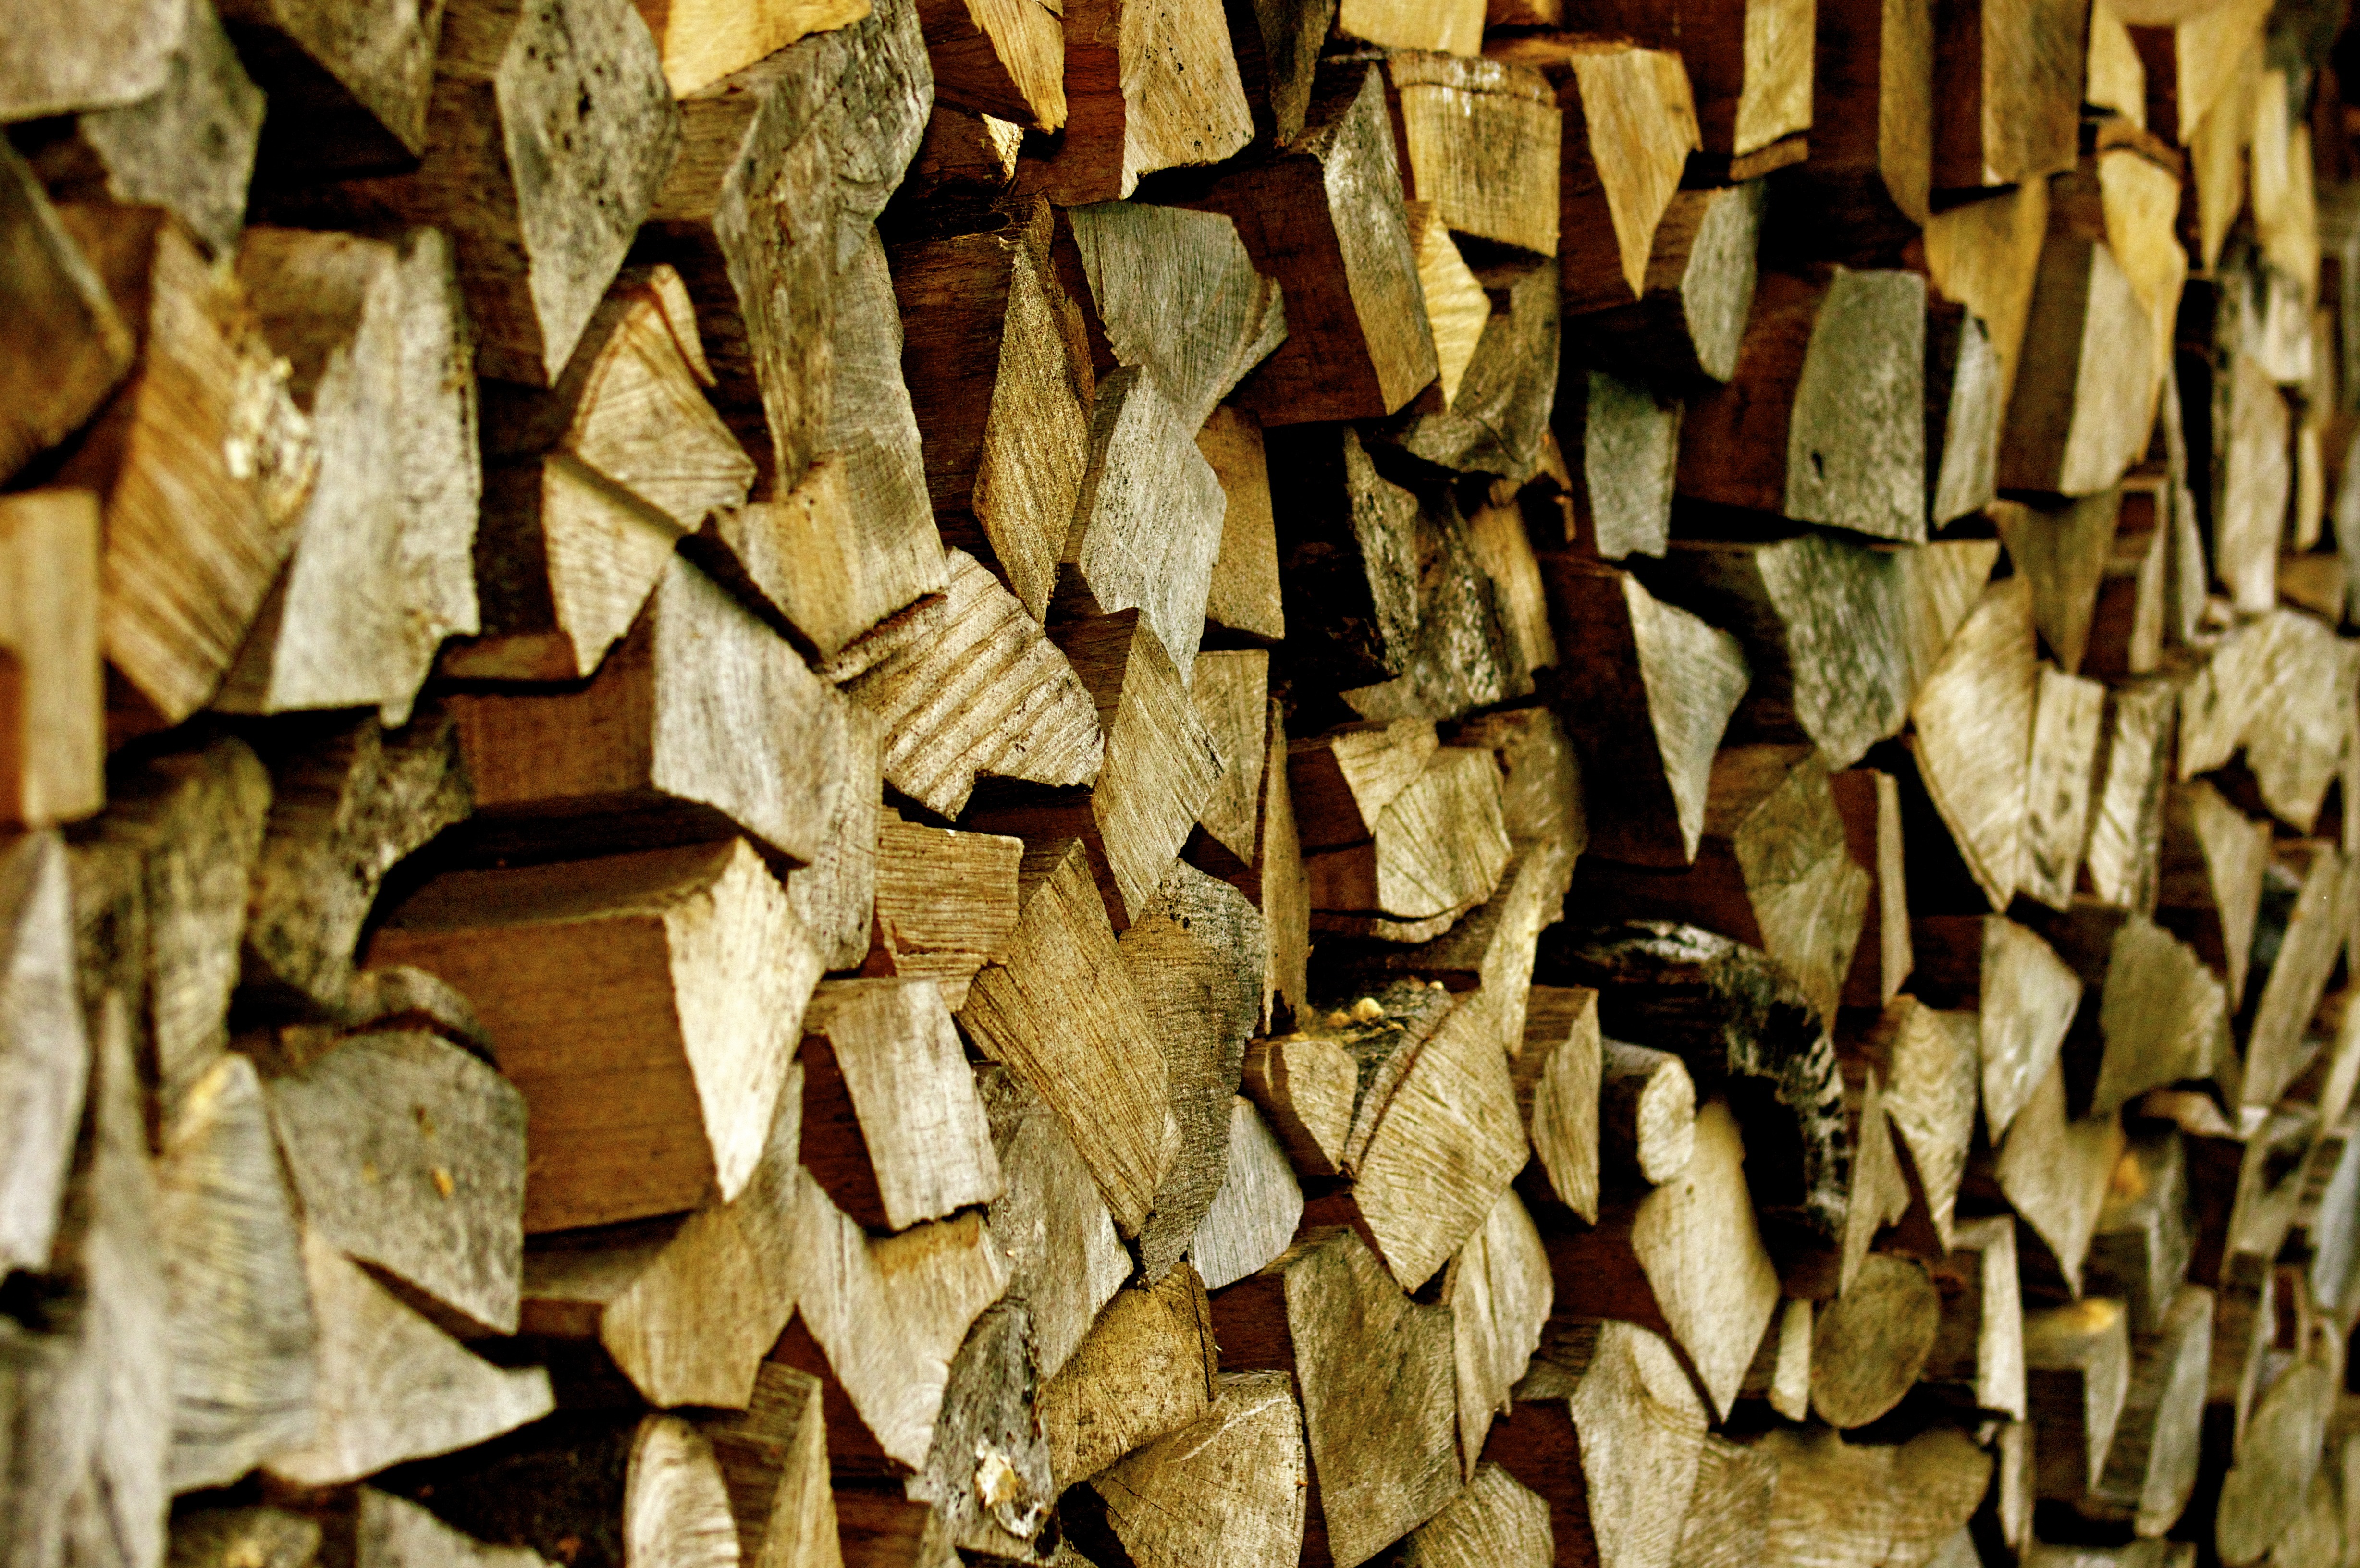
tree, forest, winter, wood, texture, leaf, trunk, old, wall, brown, alpine, stack, lumber, heat, lines, logs, stock, heating, historically, collect, split, mass, ancient history